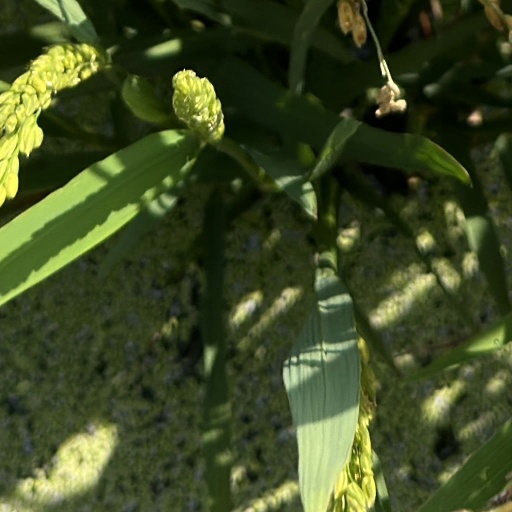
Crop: rice